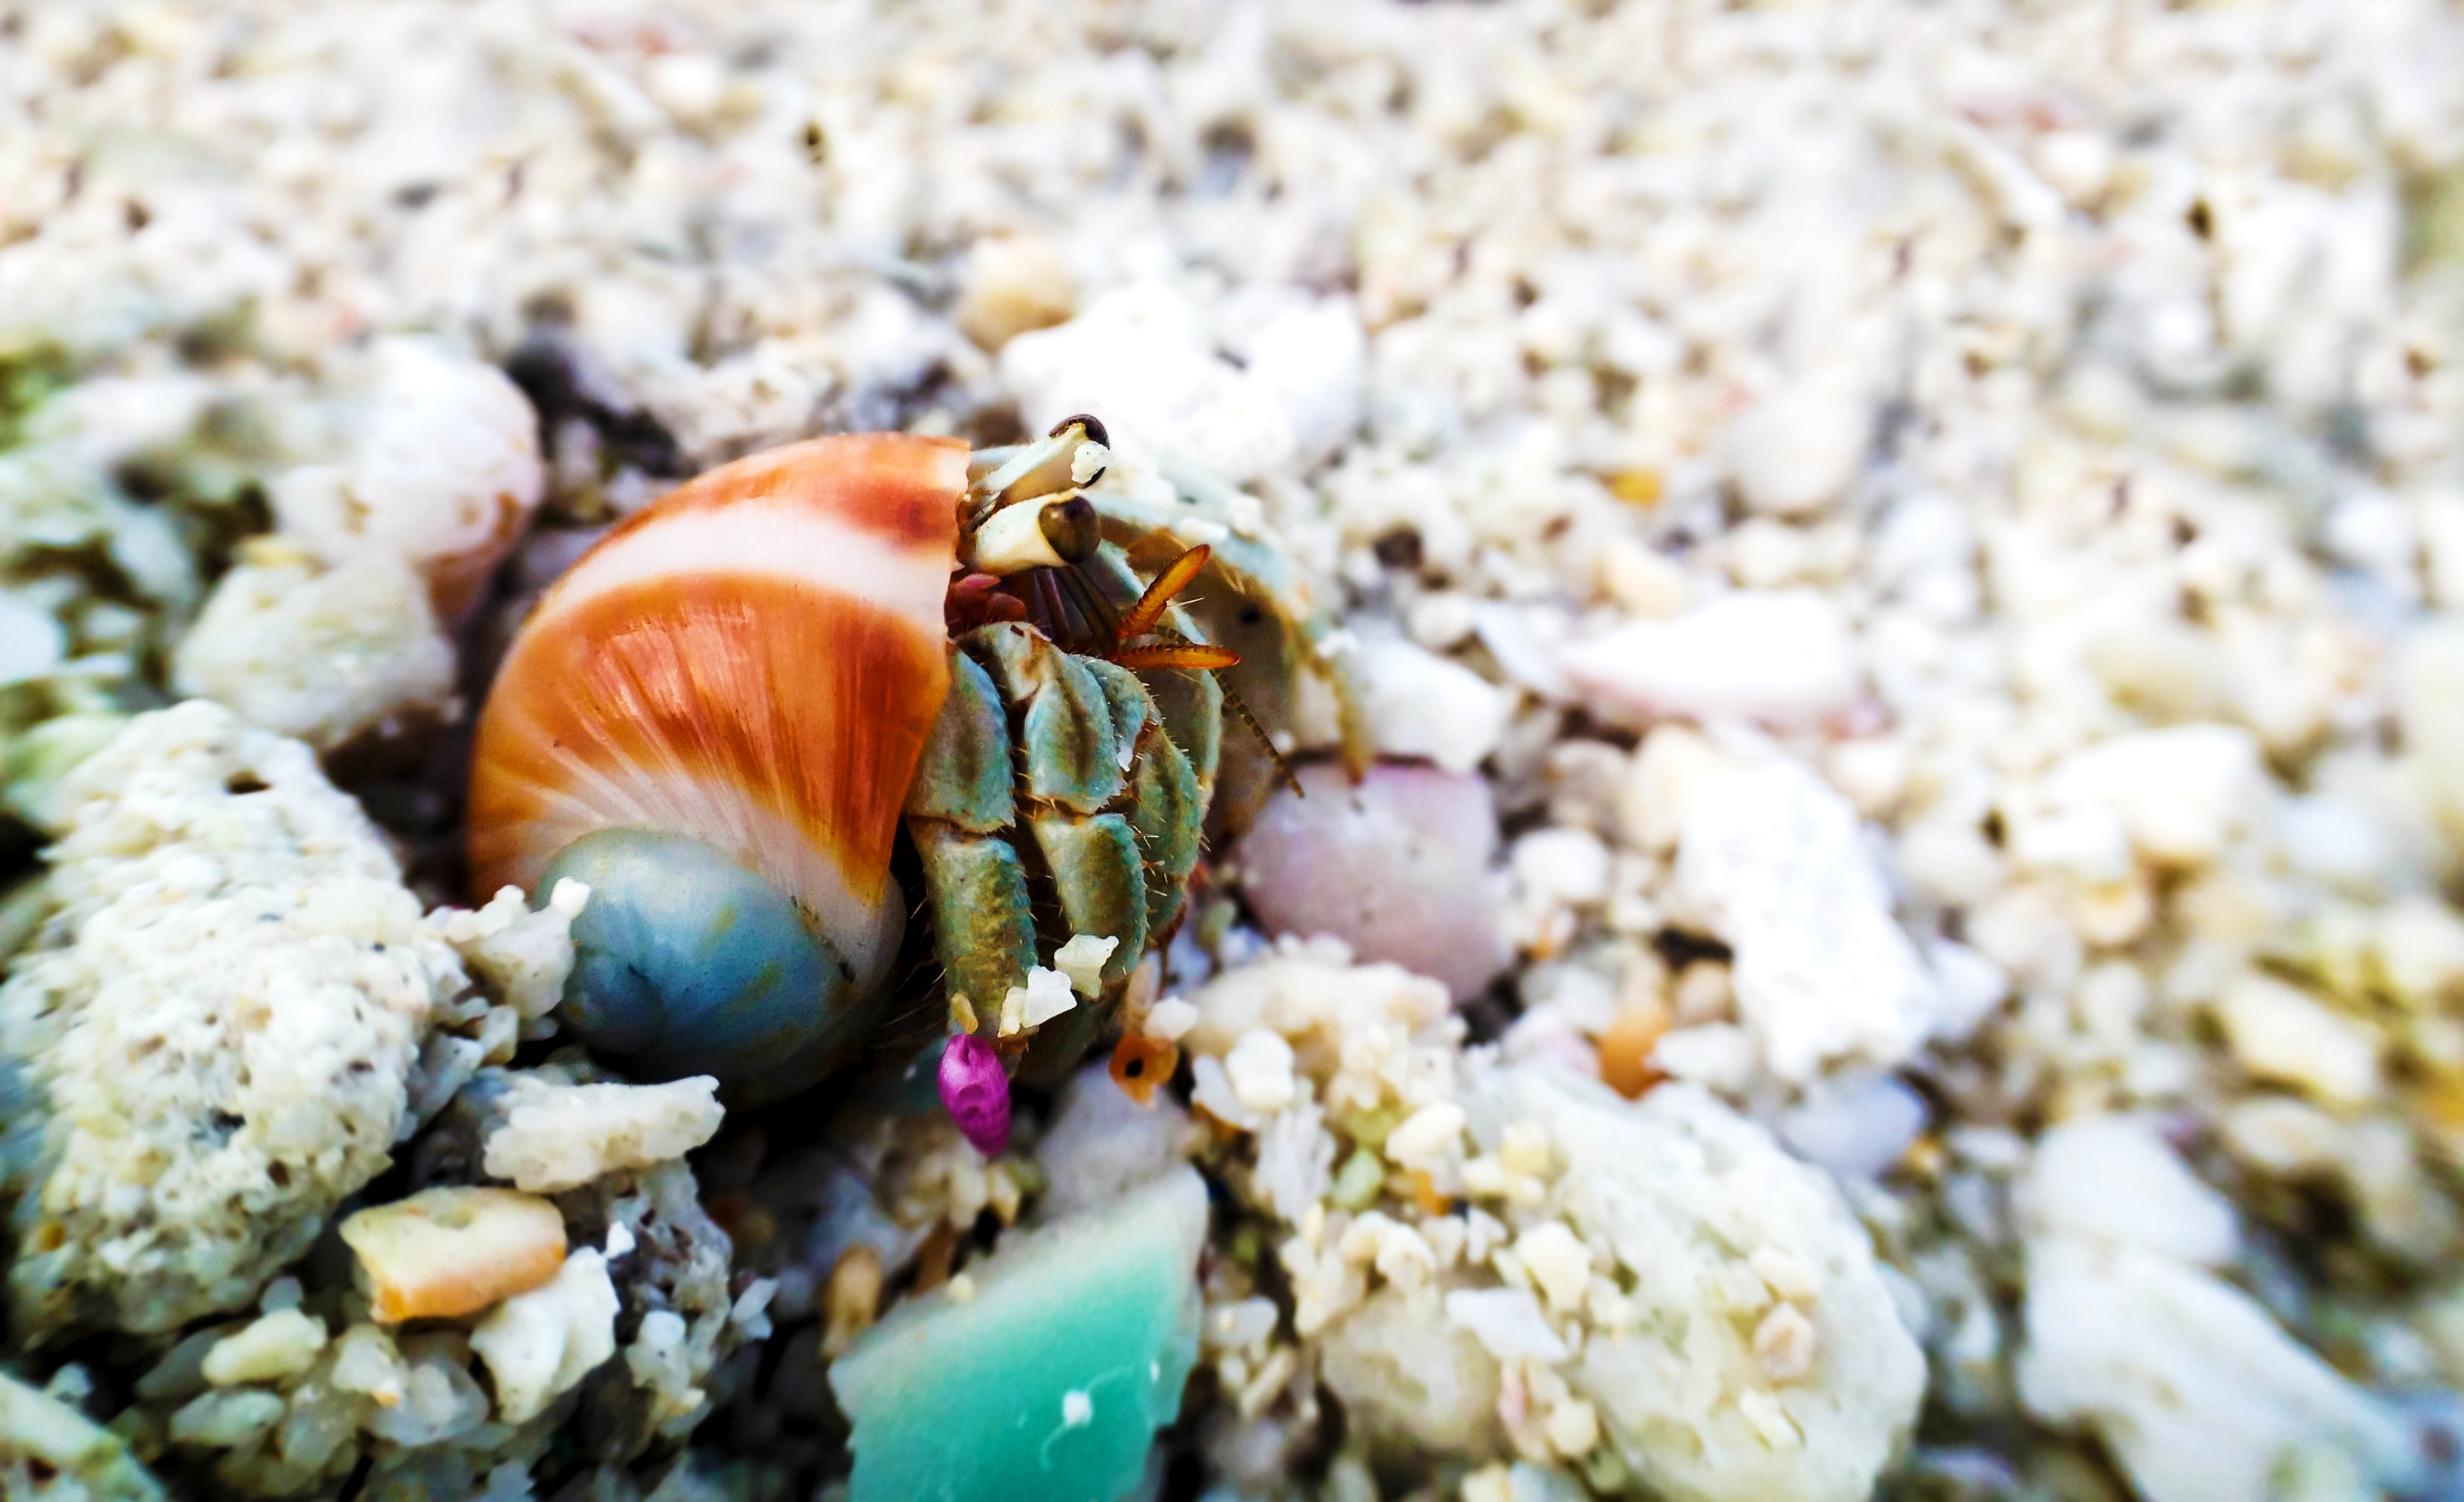
nature, ocean, photography, flower, wildlife, food, insect, biology, seafood, fauna, shell, invertebrate, reef, close up, rocks, marine, hermit crab, saltwater, hermit, macro photography